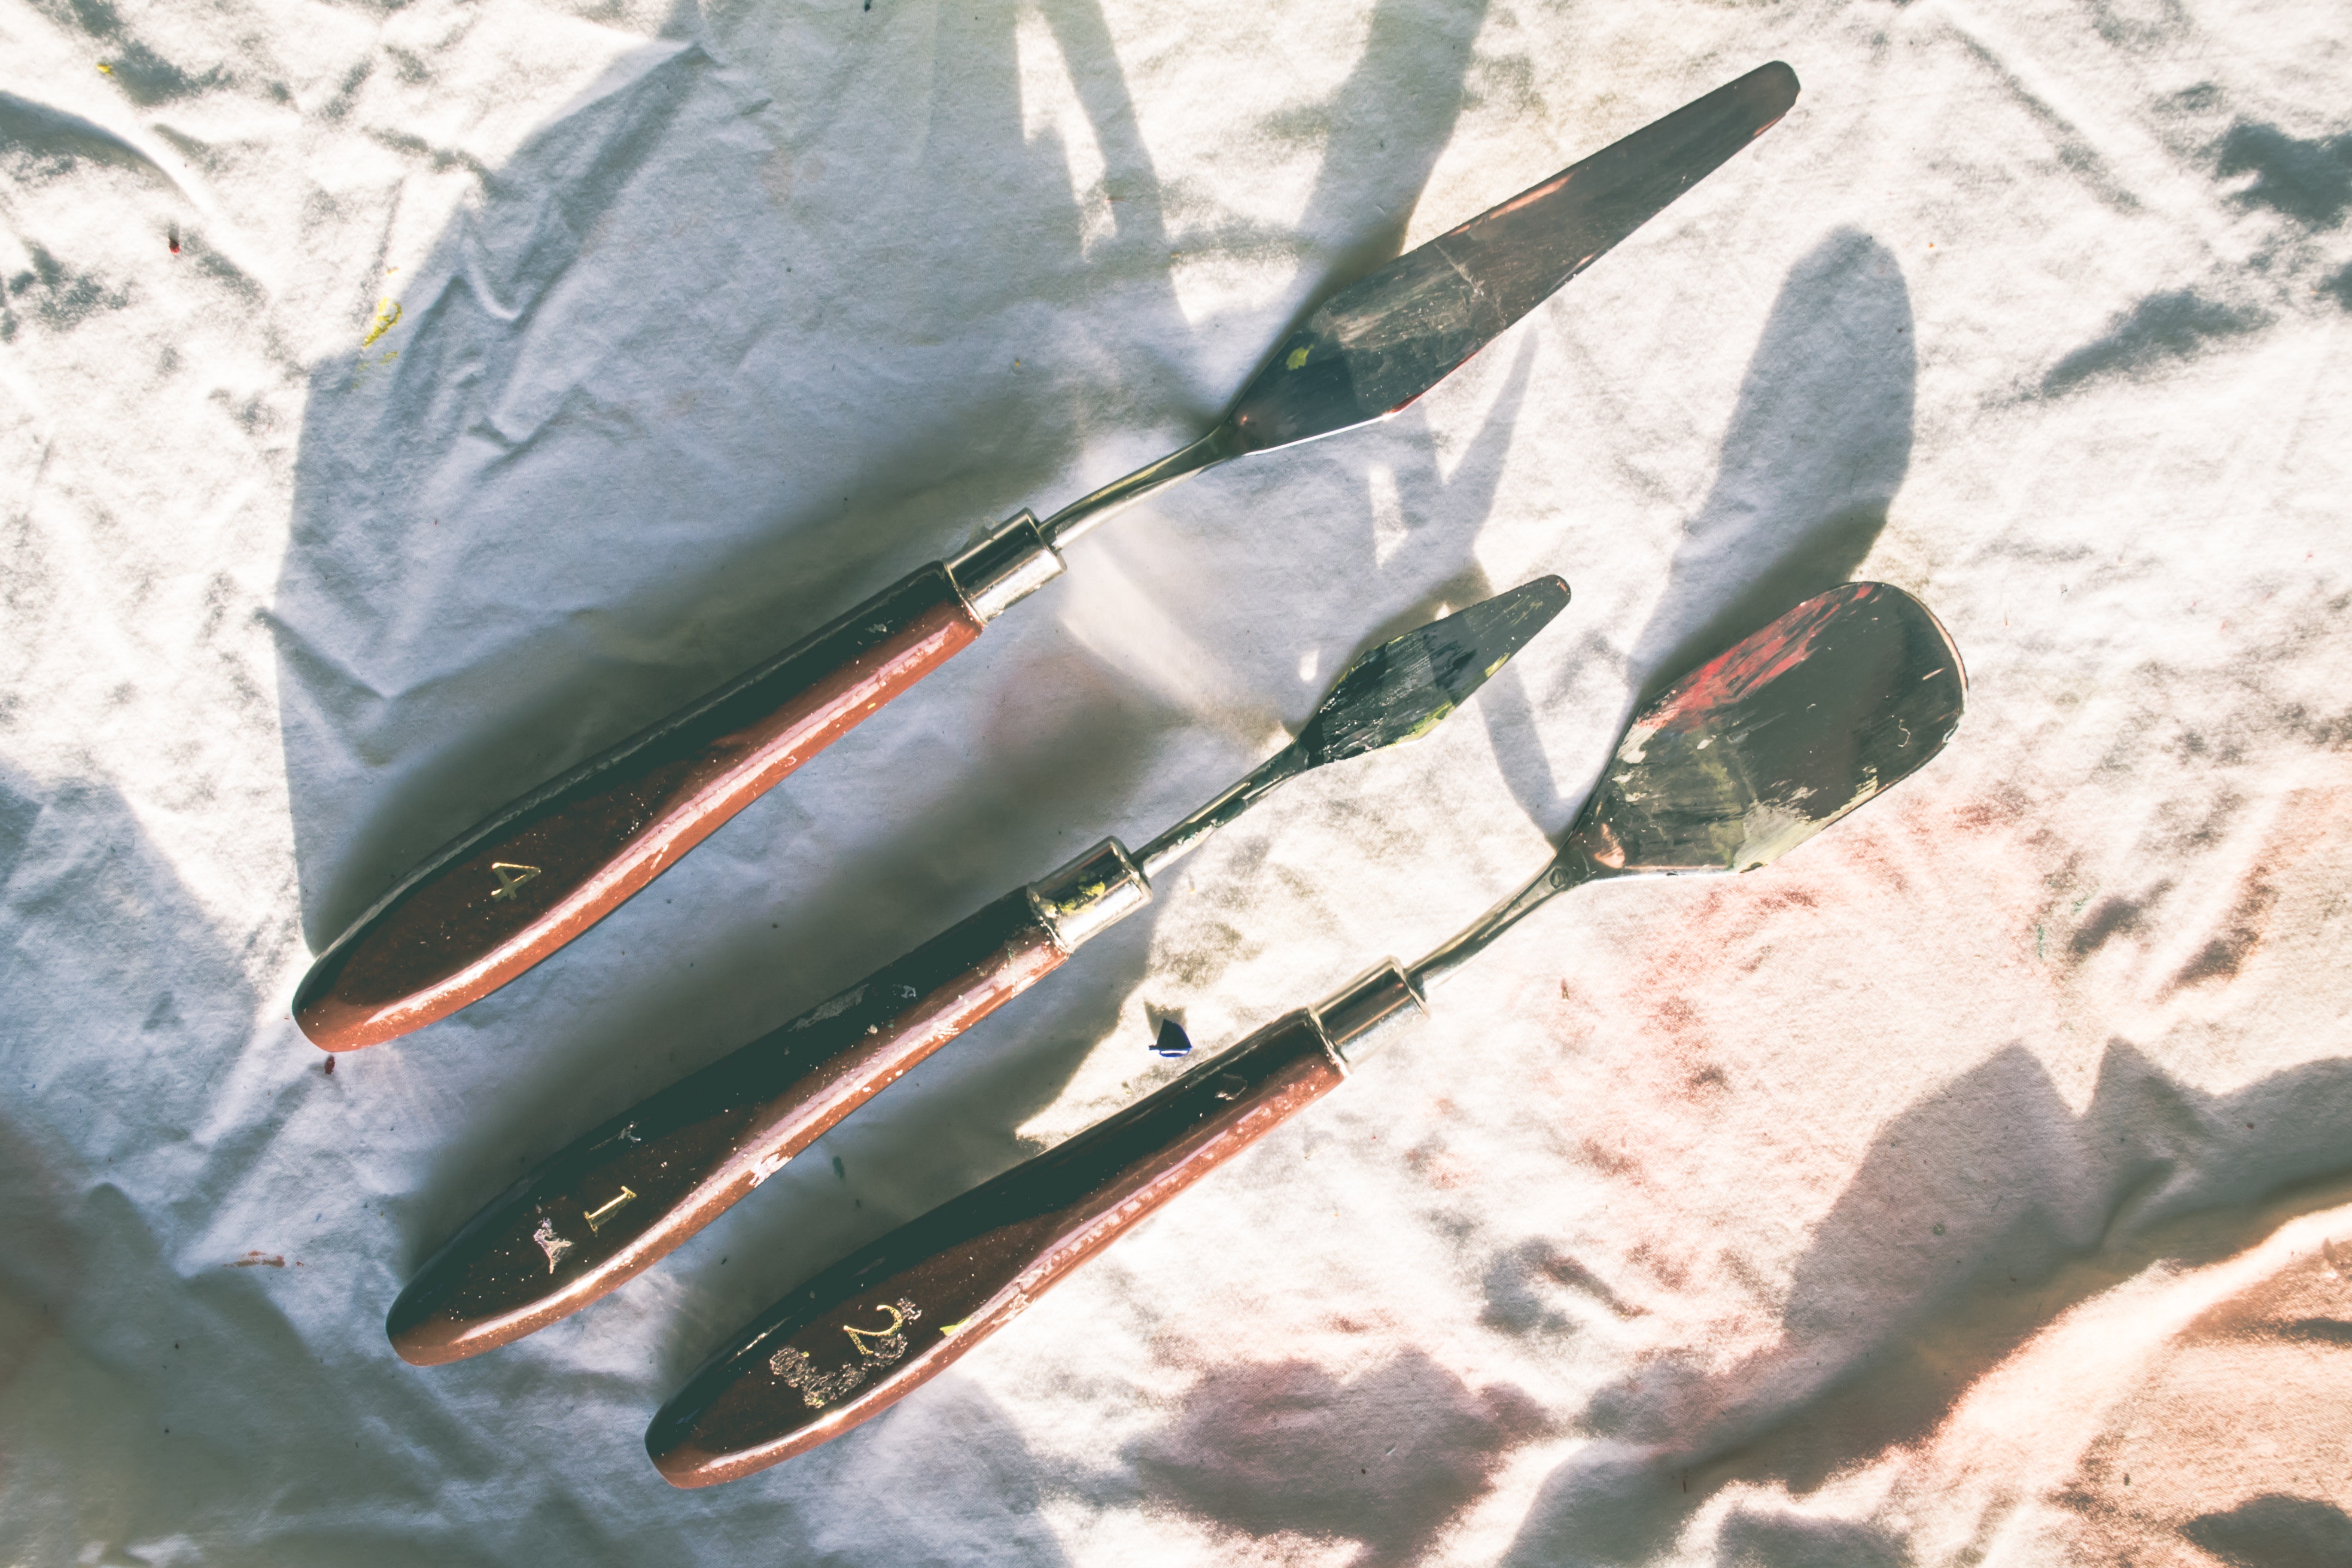
leaf, feather, botany, plant, shadow, rock